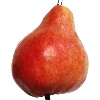
Label: red_pear